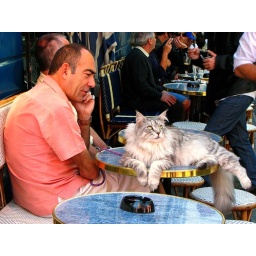
A man and his cat taking a break at a sidewalk cafe in Montmarte, high on a hill over-looking Paris, France.